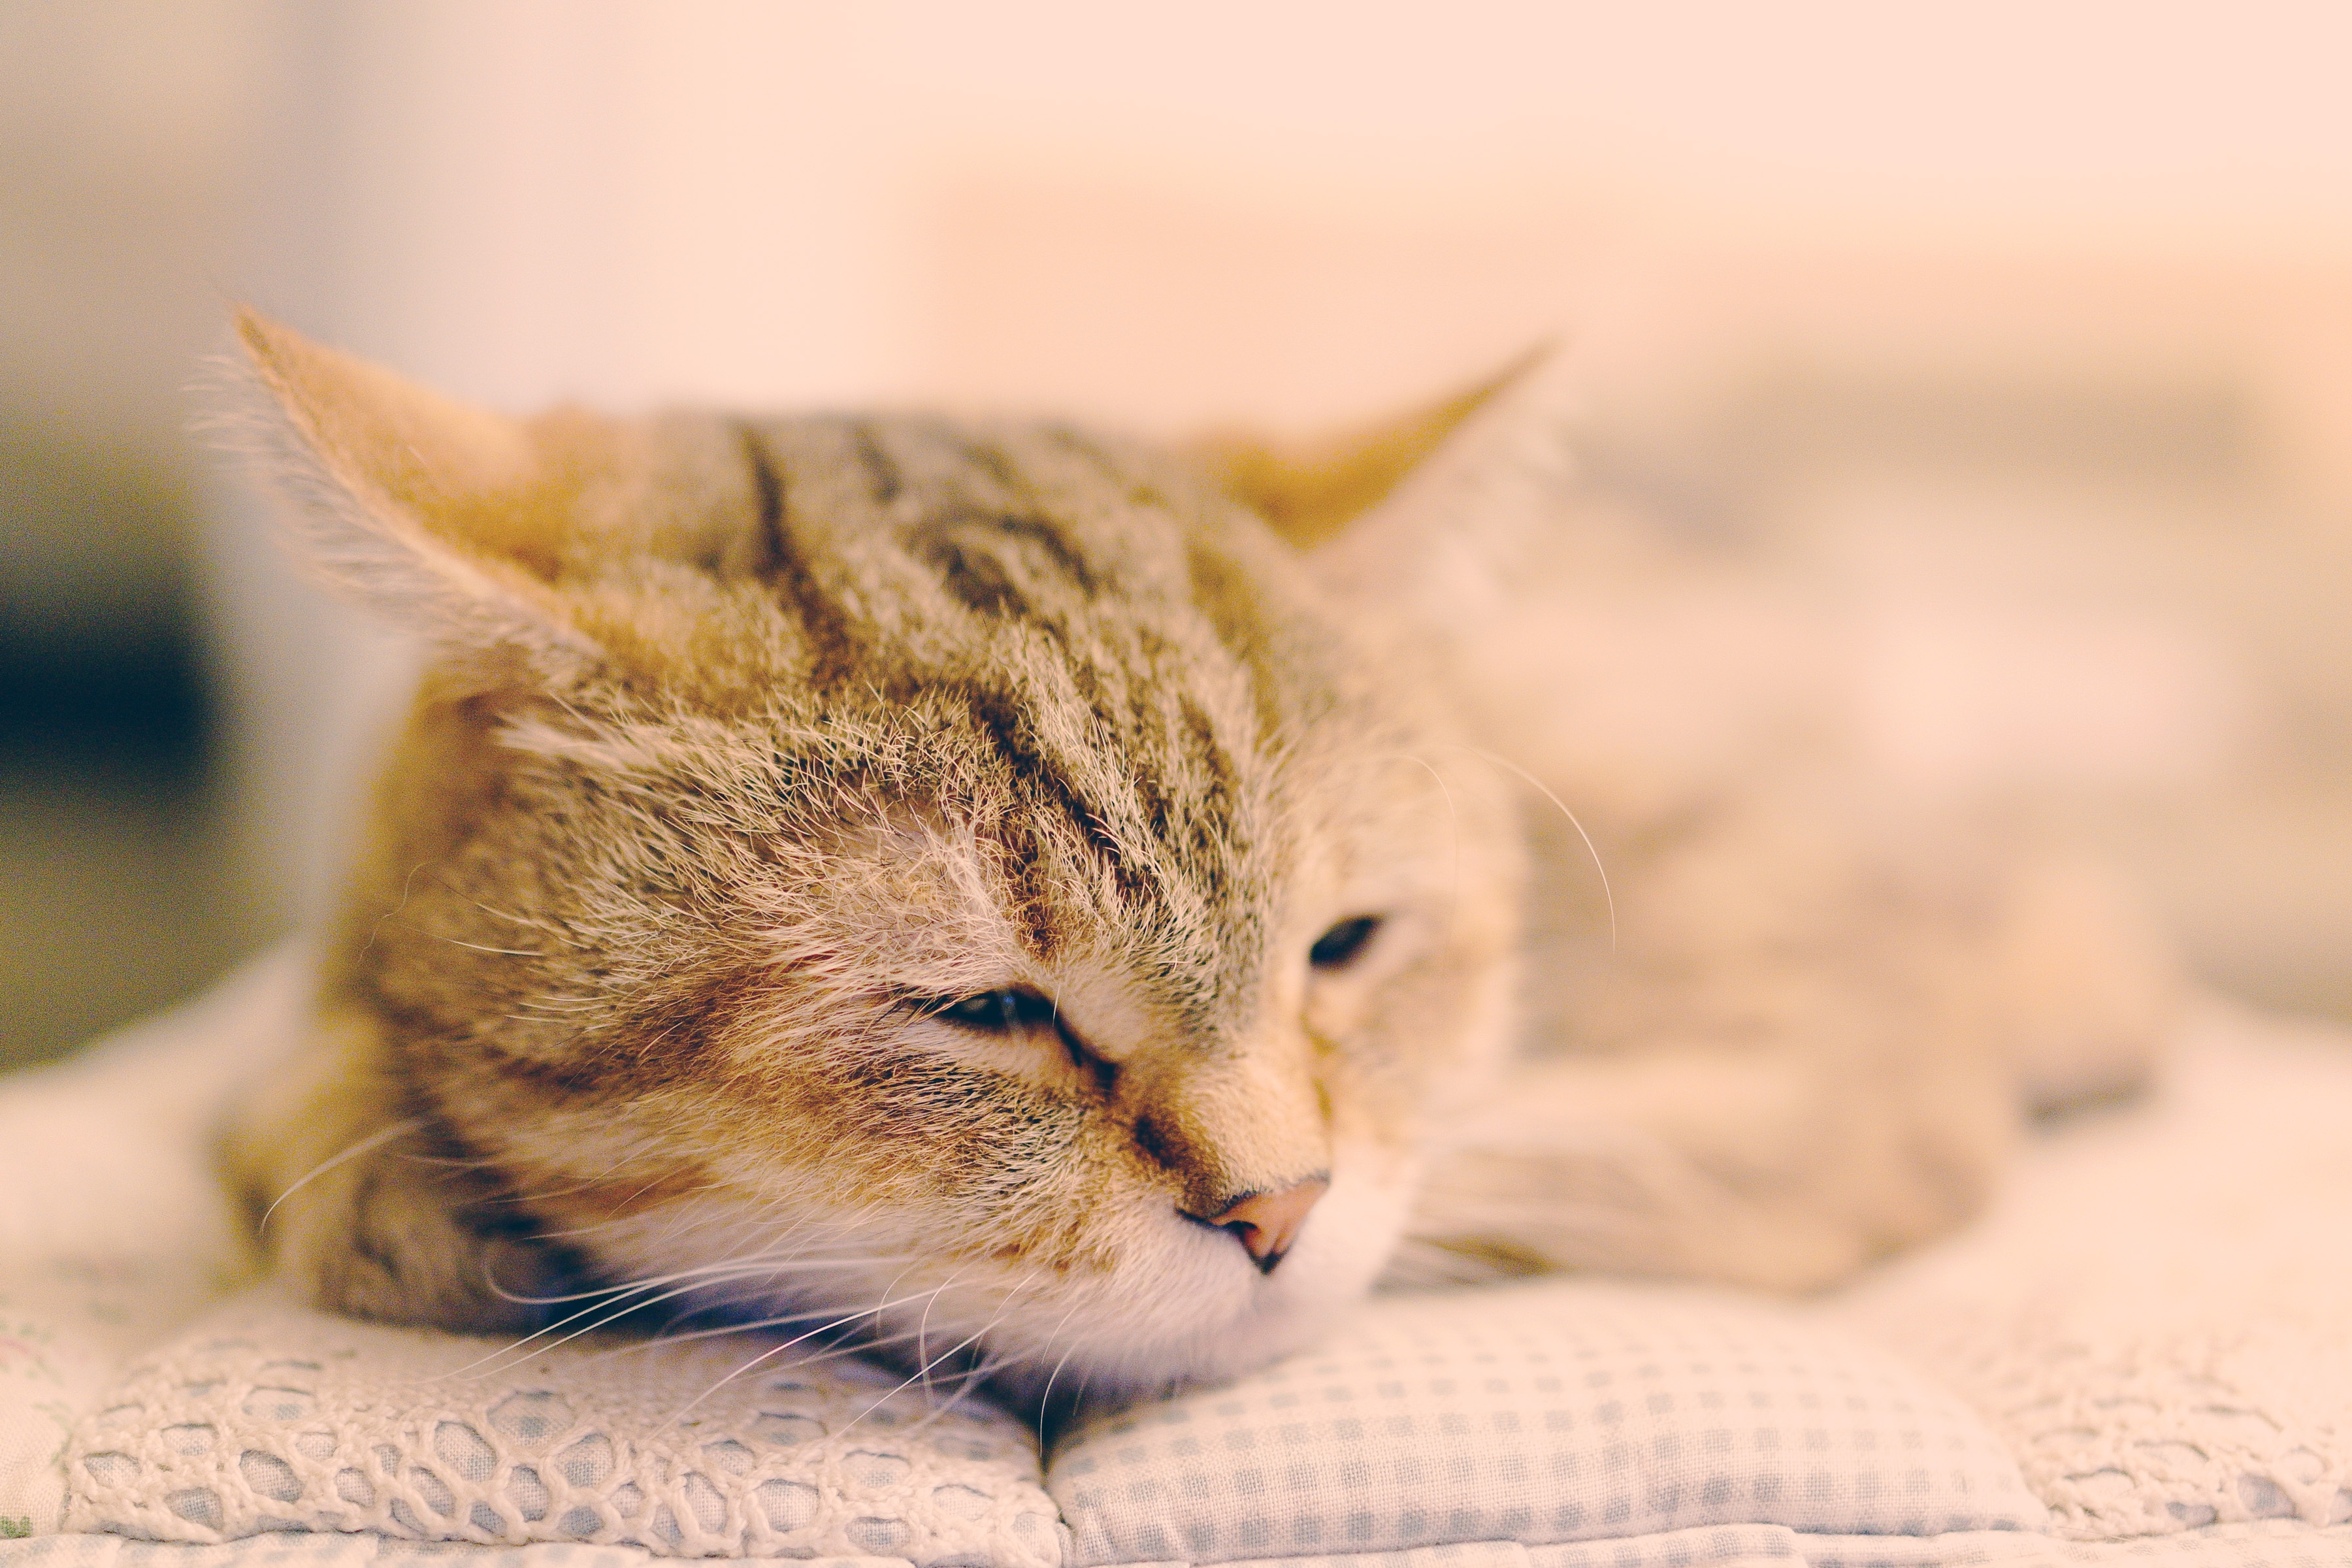
pet, kitten, cat, mammal, fauna, close up, nose, whiskers, skin, vertebrate, tabby cat, cuteness, gel reviews, cat mia, lay sat, small to medium sized cats, cat like mammal